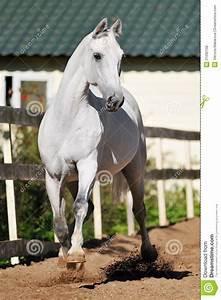
horse